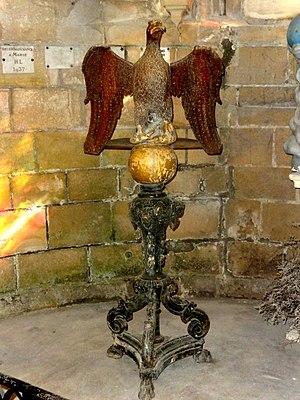
Aigle-lutrin.
L'église Saint-Sulpice est une église catholique paroissiale située rue de l'Église à Chars, commune du Val-d'Oise. Elle a été édifiée dans une unique et longue campagne de travaux et achevée entre 1145 pour la nef et les bas-côtés, et 1210 pour la partie haute du chœur. Le plan est celui des plus grandes églises à l'apogée de l'architecture romane, et l'élévation suit dans ses grandes lignes la conception d'origine. Le chœur témoigne en même temps de la transition vers l'architecture gothique qui se manifeste sur ses niveaux supérieurs, et préfigure les cathédrales gothiques de Picardie. L'élévation ambitieuse sur quatre étages est particulièrement remarquable et absolument rare, car n'existant que dans cinq autres églises françaises. Tout l'intérieur de l'église est d'une grande élégance, même si certains remaniements du XVIᵉ siècle détonnent, dont notamment trois piles nues de la croisée du transept. Ces remaniements affichent surtout le style gothique flamboyant, alors que le nouveau clocher du troisième quart du XVIᵉ siècle est entièrement de style Renaissance.